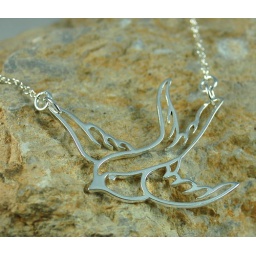
a bird in flight. sterling silver necklace.  currently in my etsy shop.